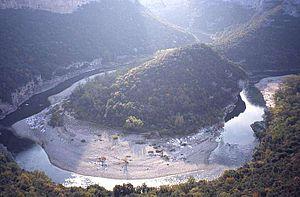
Gorges de l'Ardèche
Liste des fleuves, rivières et autres cours d'eau qui parcourent en partie ou en totalité le département de l'Ardèche. La liste présente les cours d'eau, généralement de plus de 10 km de longueur, sauf exceptions. Les cours d'eau en Ardèche représentent 5 000 km dont 3 500 km sont en cours d'eau de première catégorie. Ces cours d'eau du département de l'Ardèche sont regroupés en six syndicats de rivières.
L’Ardèche est une rivière du sud de la France, affluent droit du Rhône. Elle a donné son nom au département qu’elle arrose, mais son bassin versant concerne aussi les départements de la Lozère et du Gard.